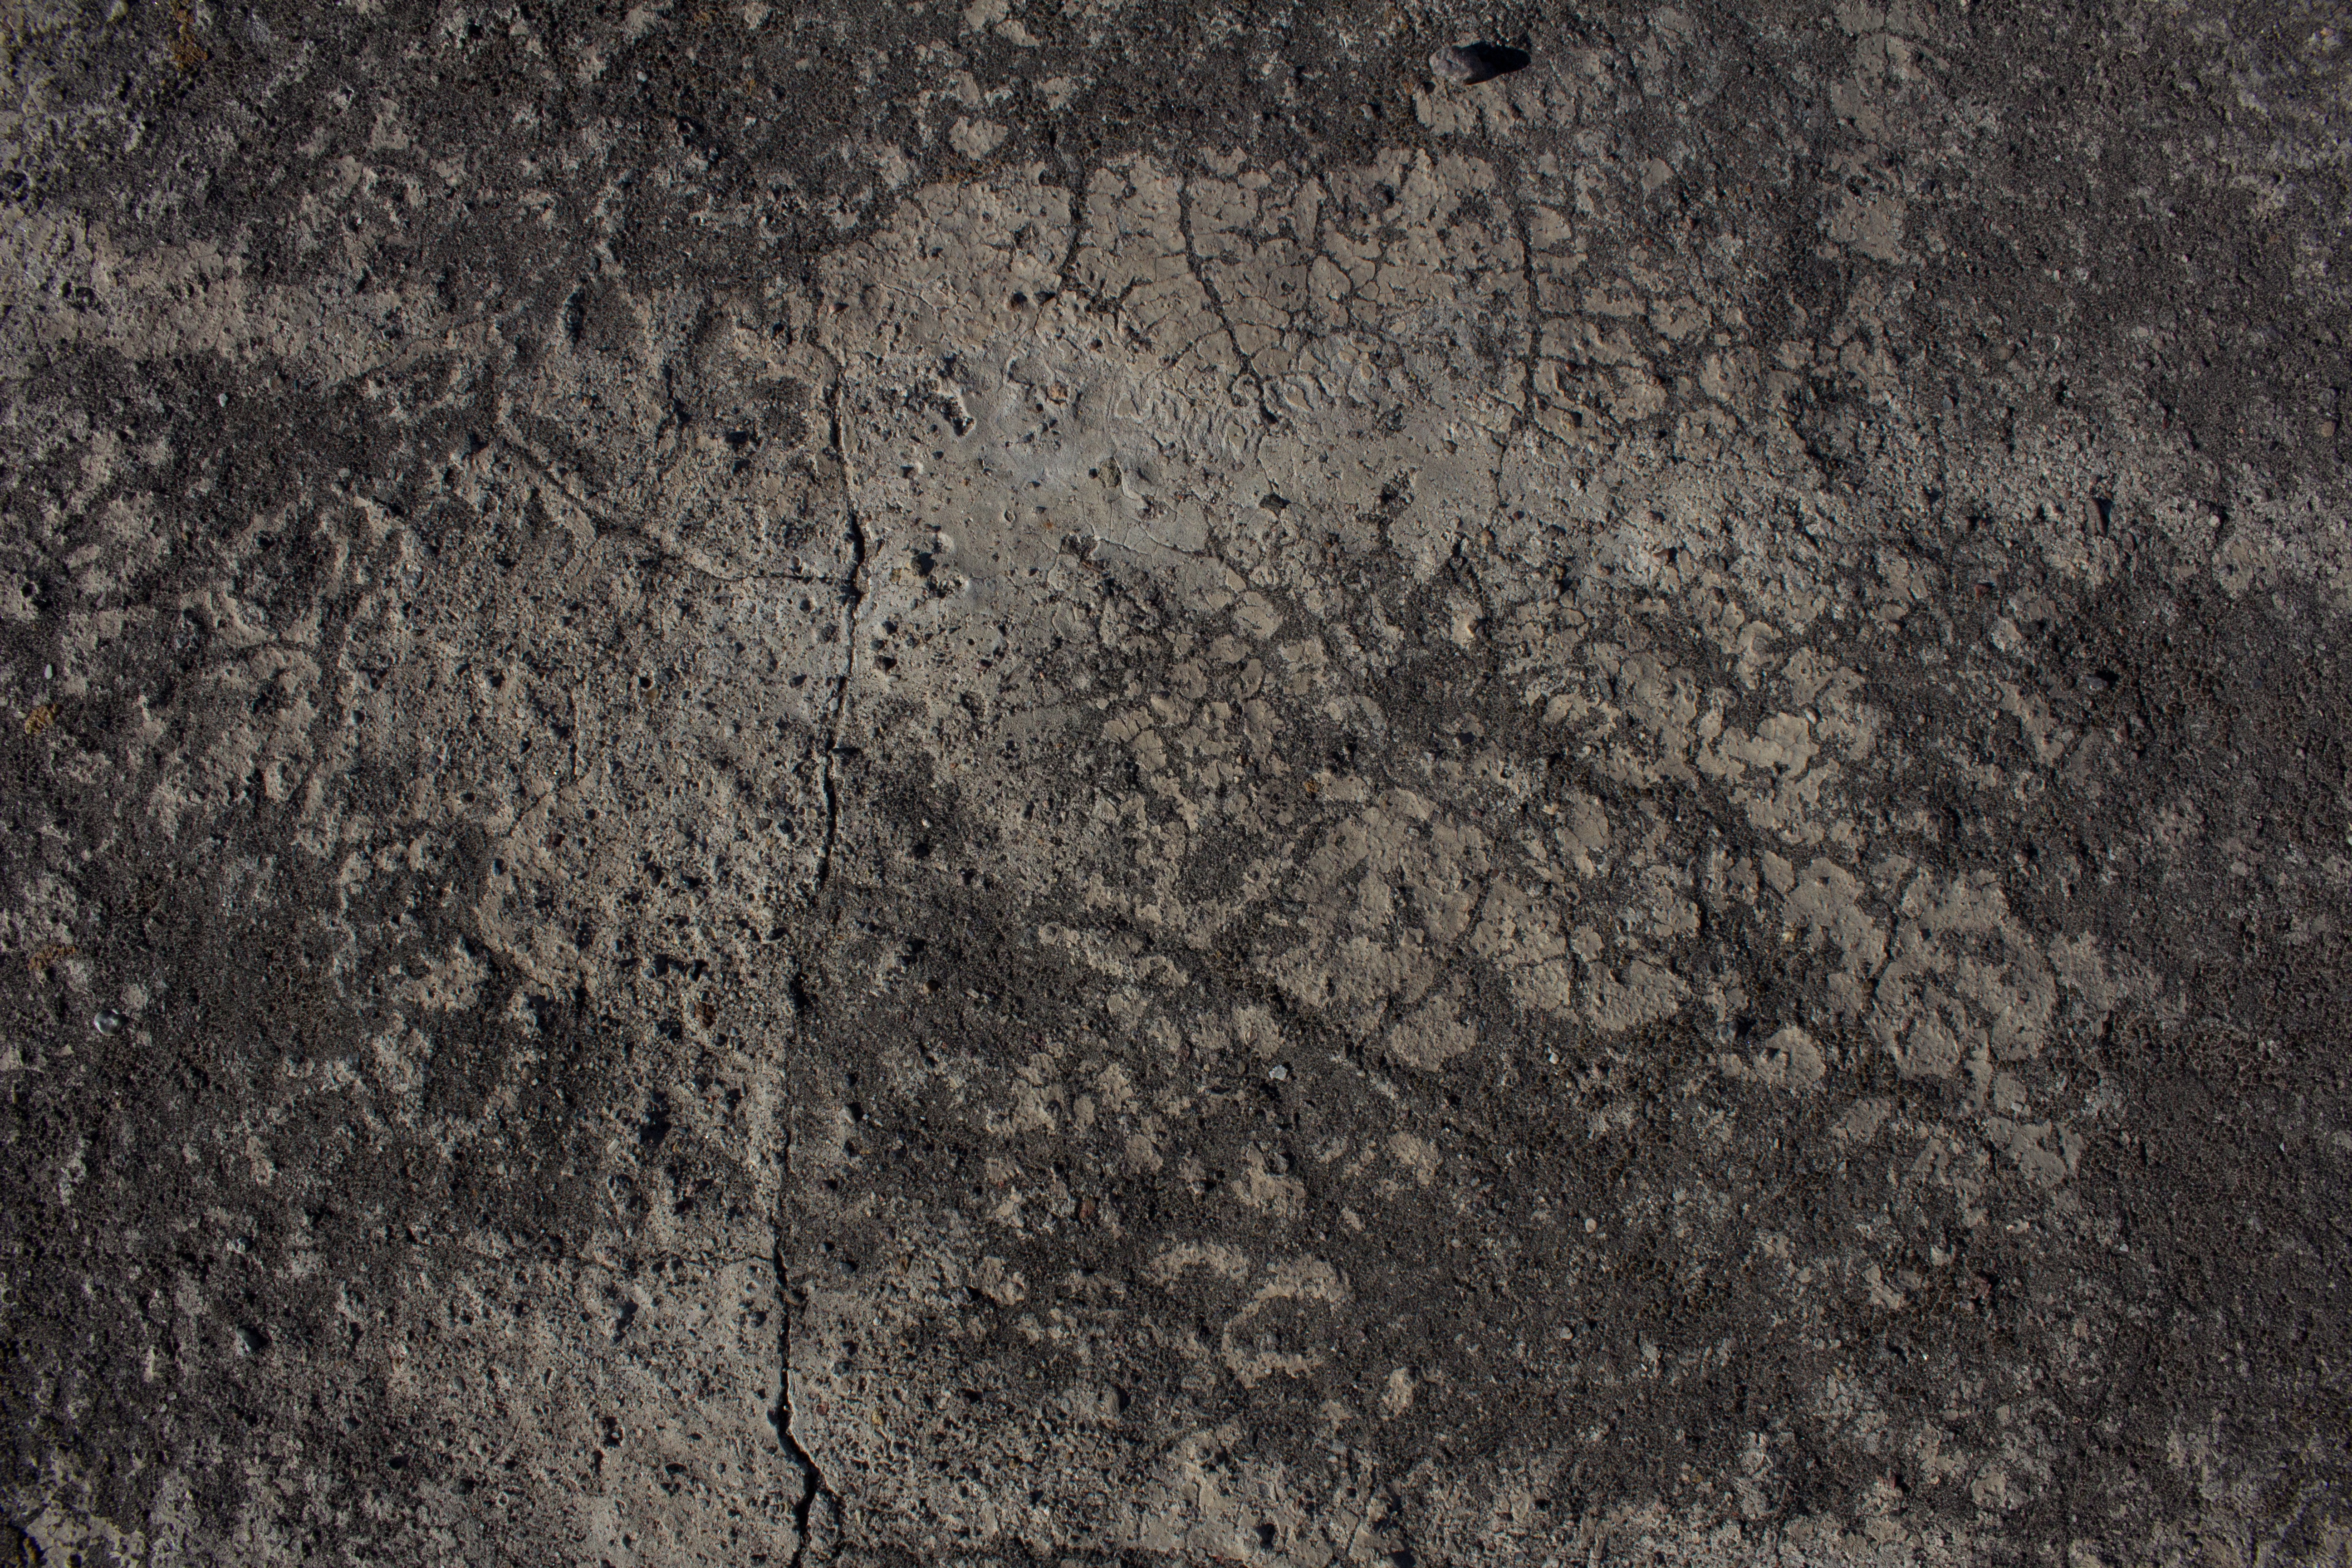
rock, texture, floor, wall, asphalt, soil, material, granite, flooring, road surface